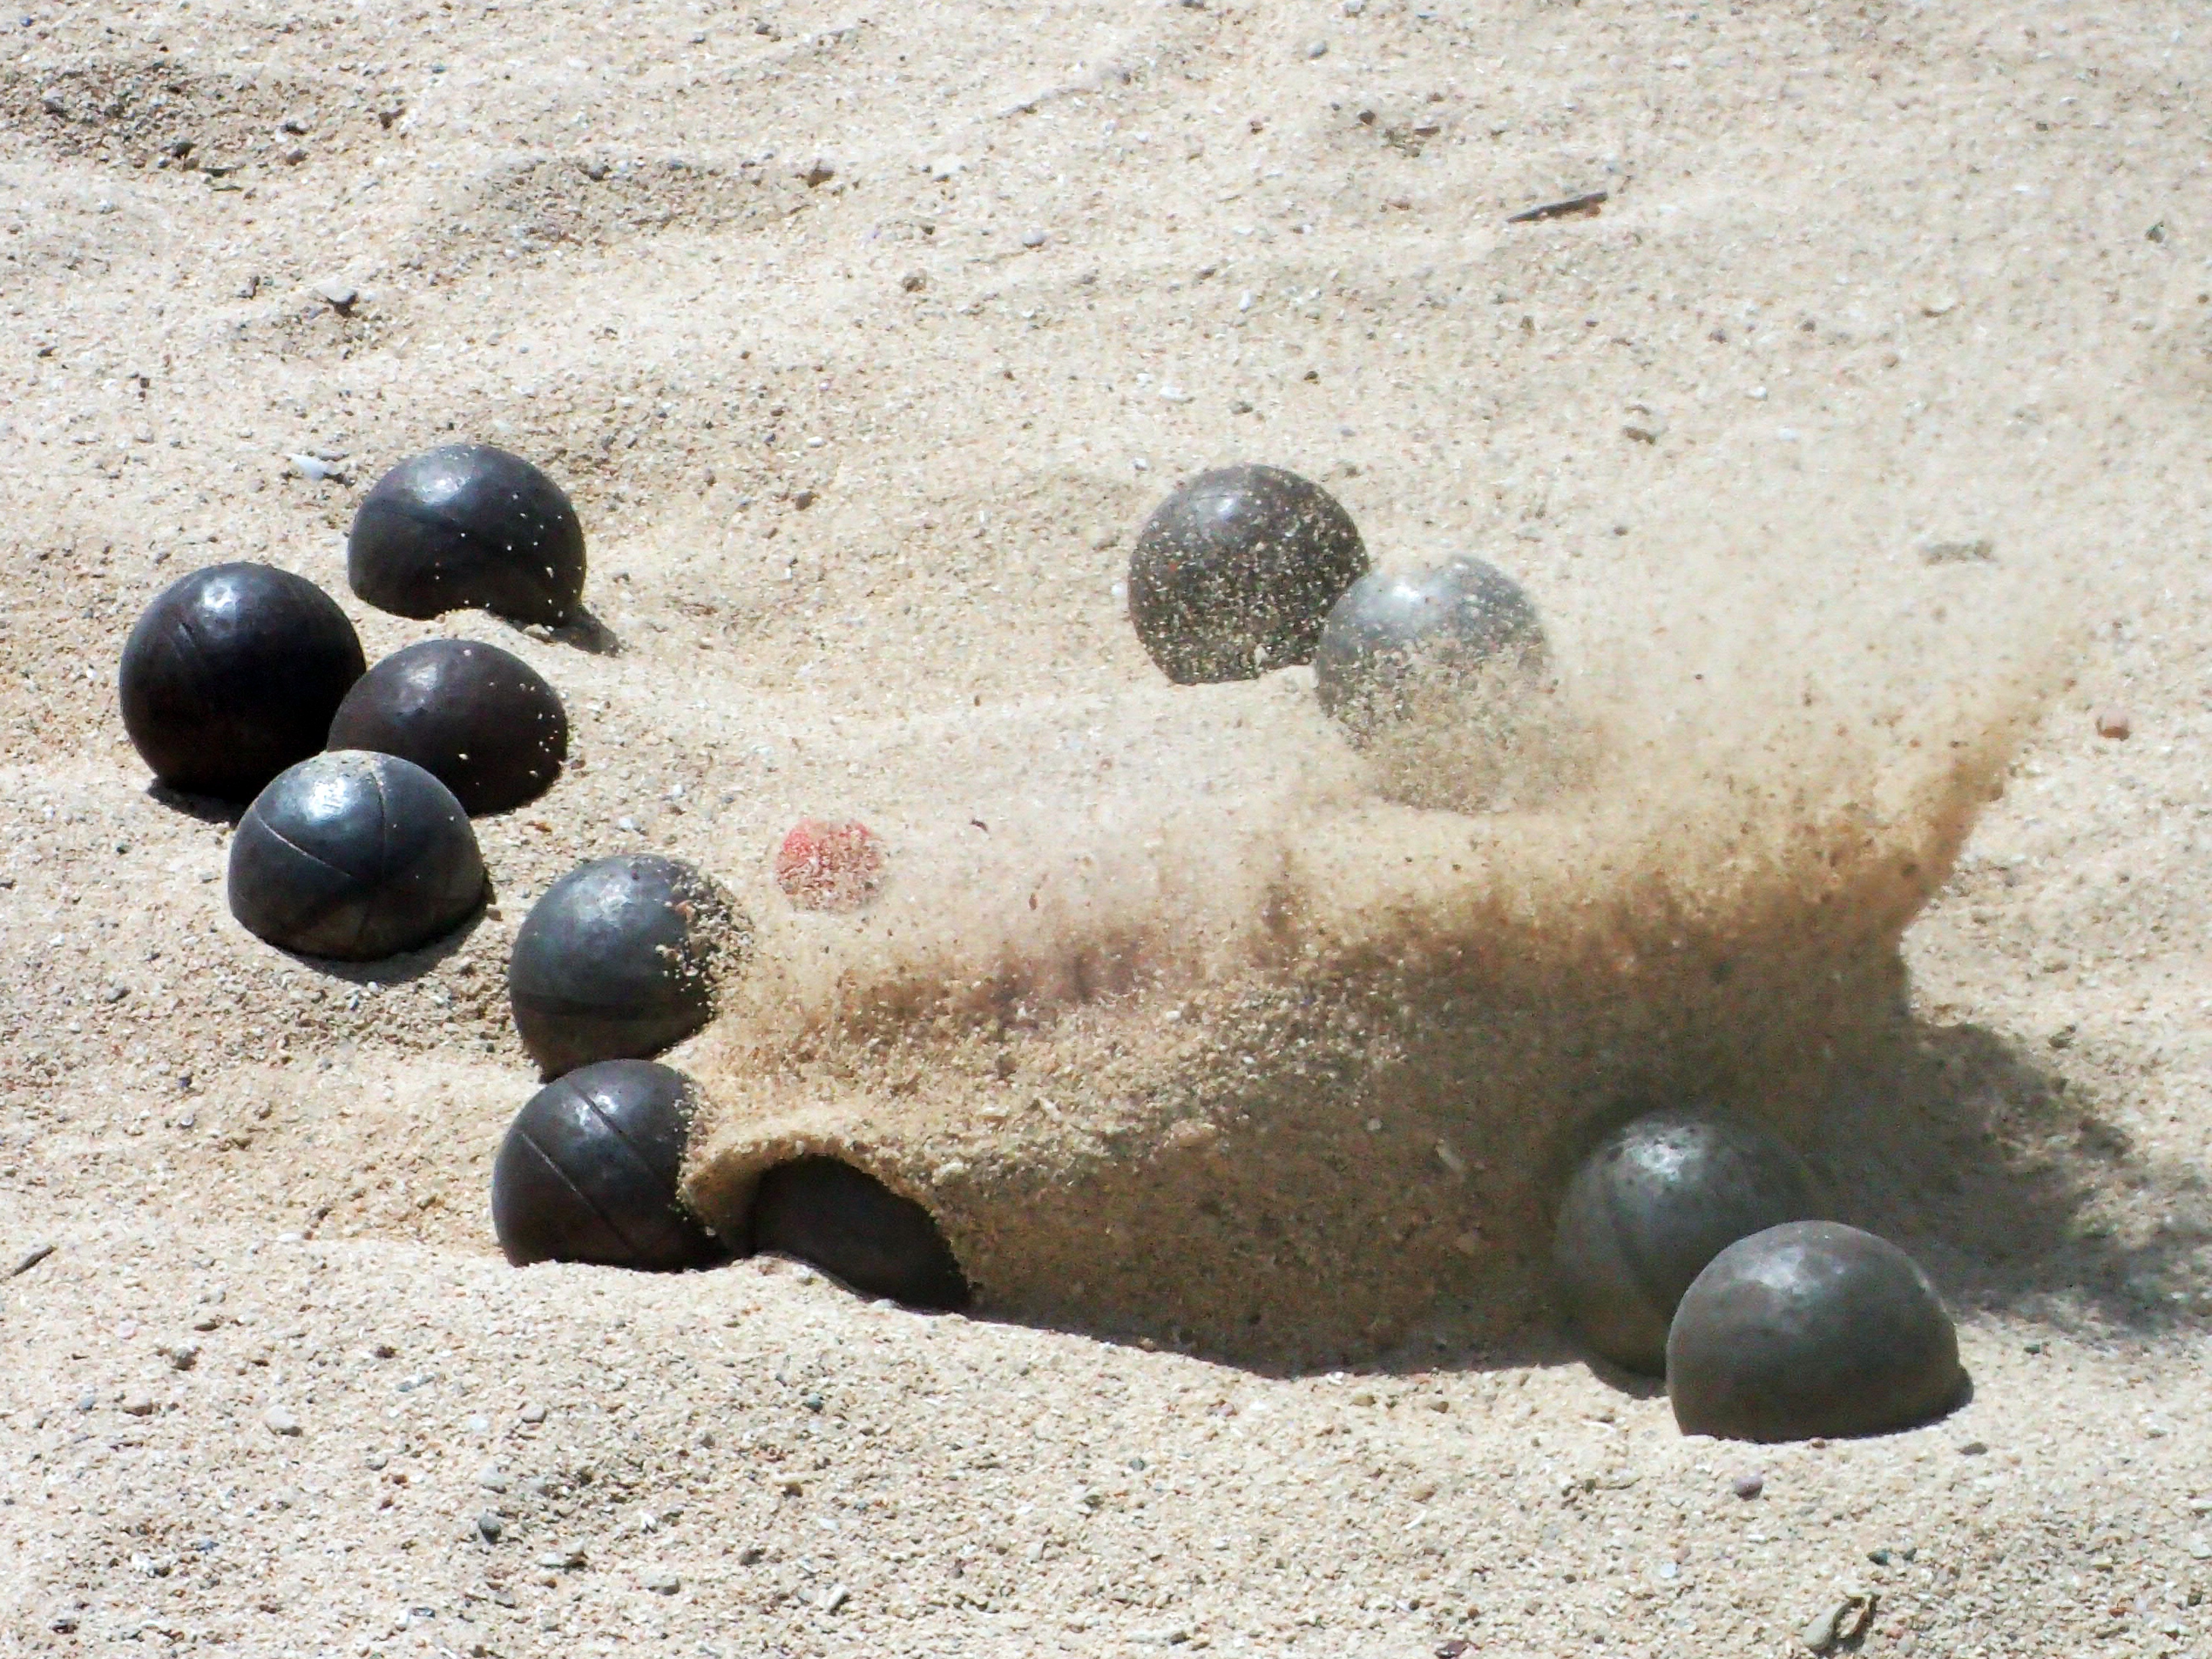
sand, rock, produce, pebble, holiday, material, sculpture, art, games, bocce